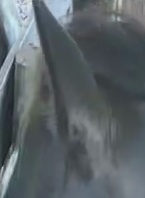
Face region: ears (position_of_ears)
Pain indicator: not_present